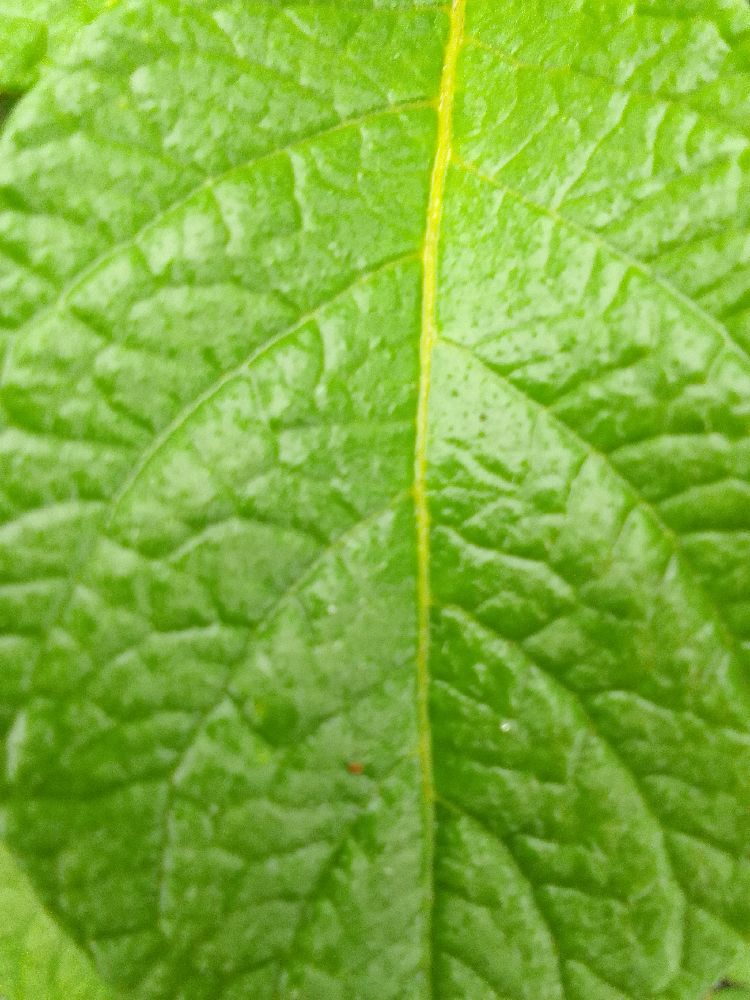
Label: Healthy